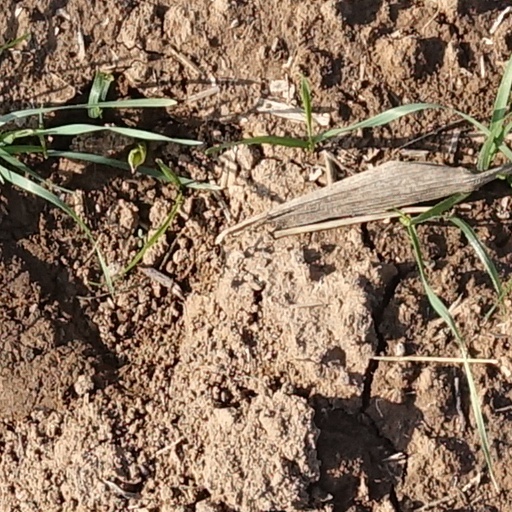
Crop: wheat